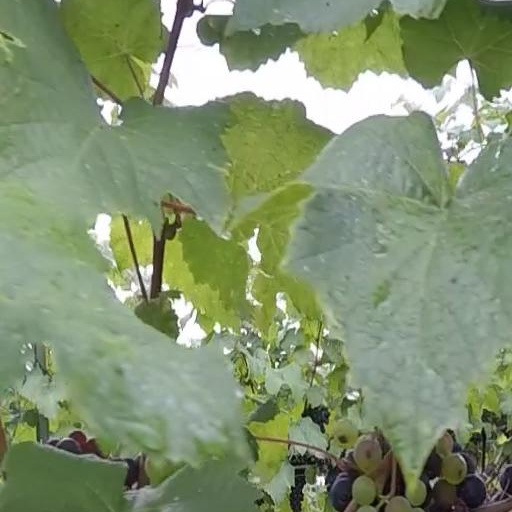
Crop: grape